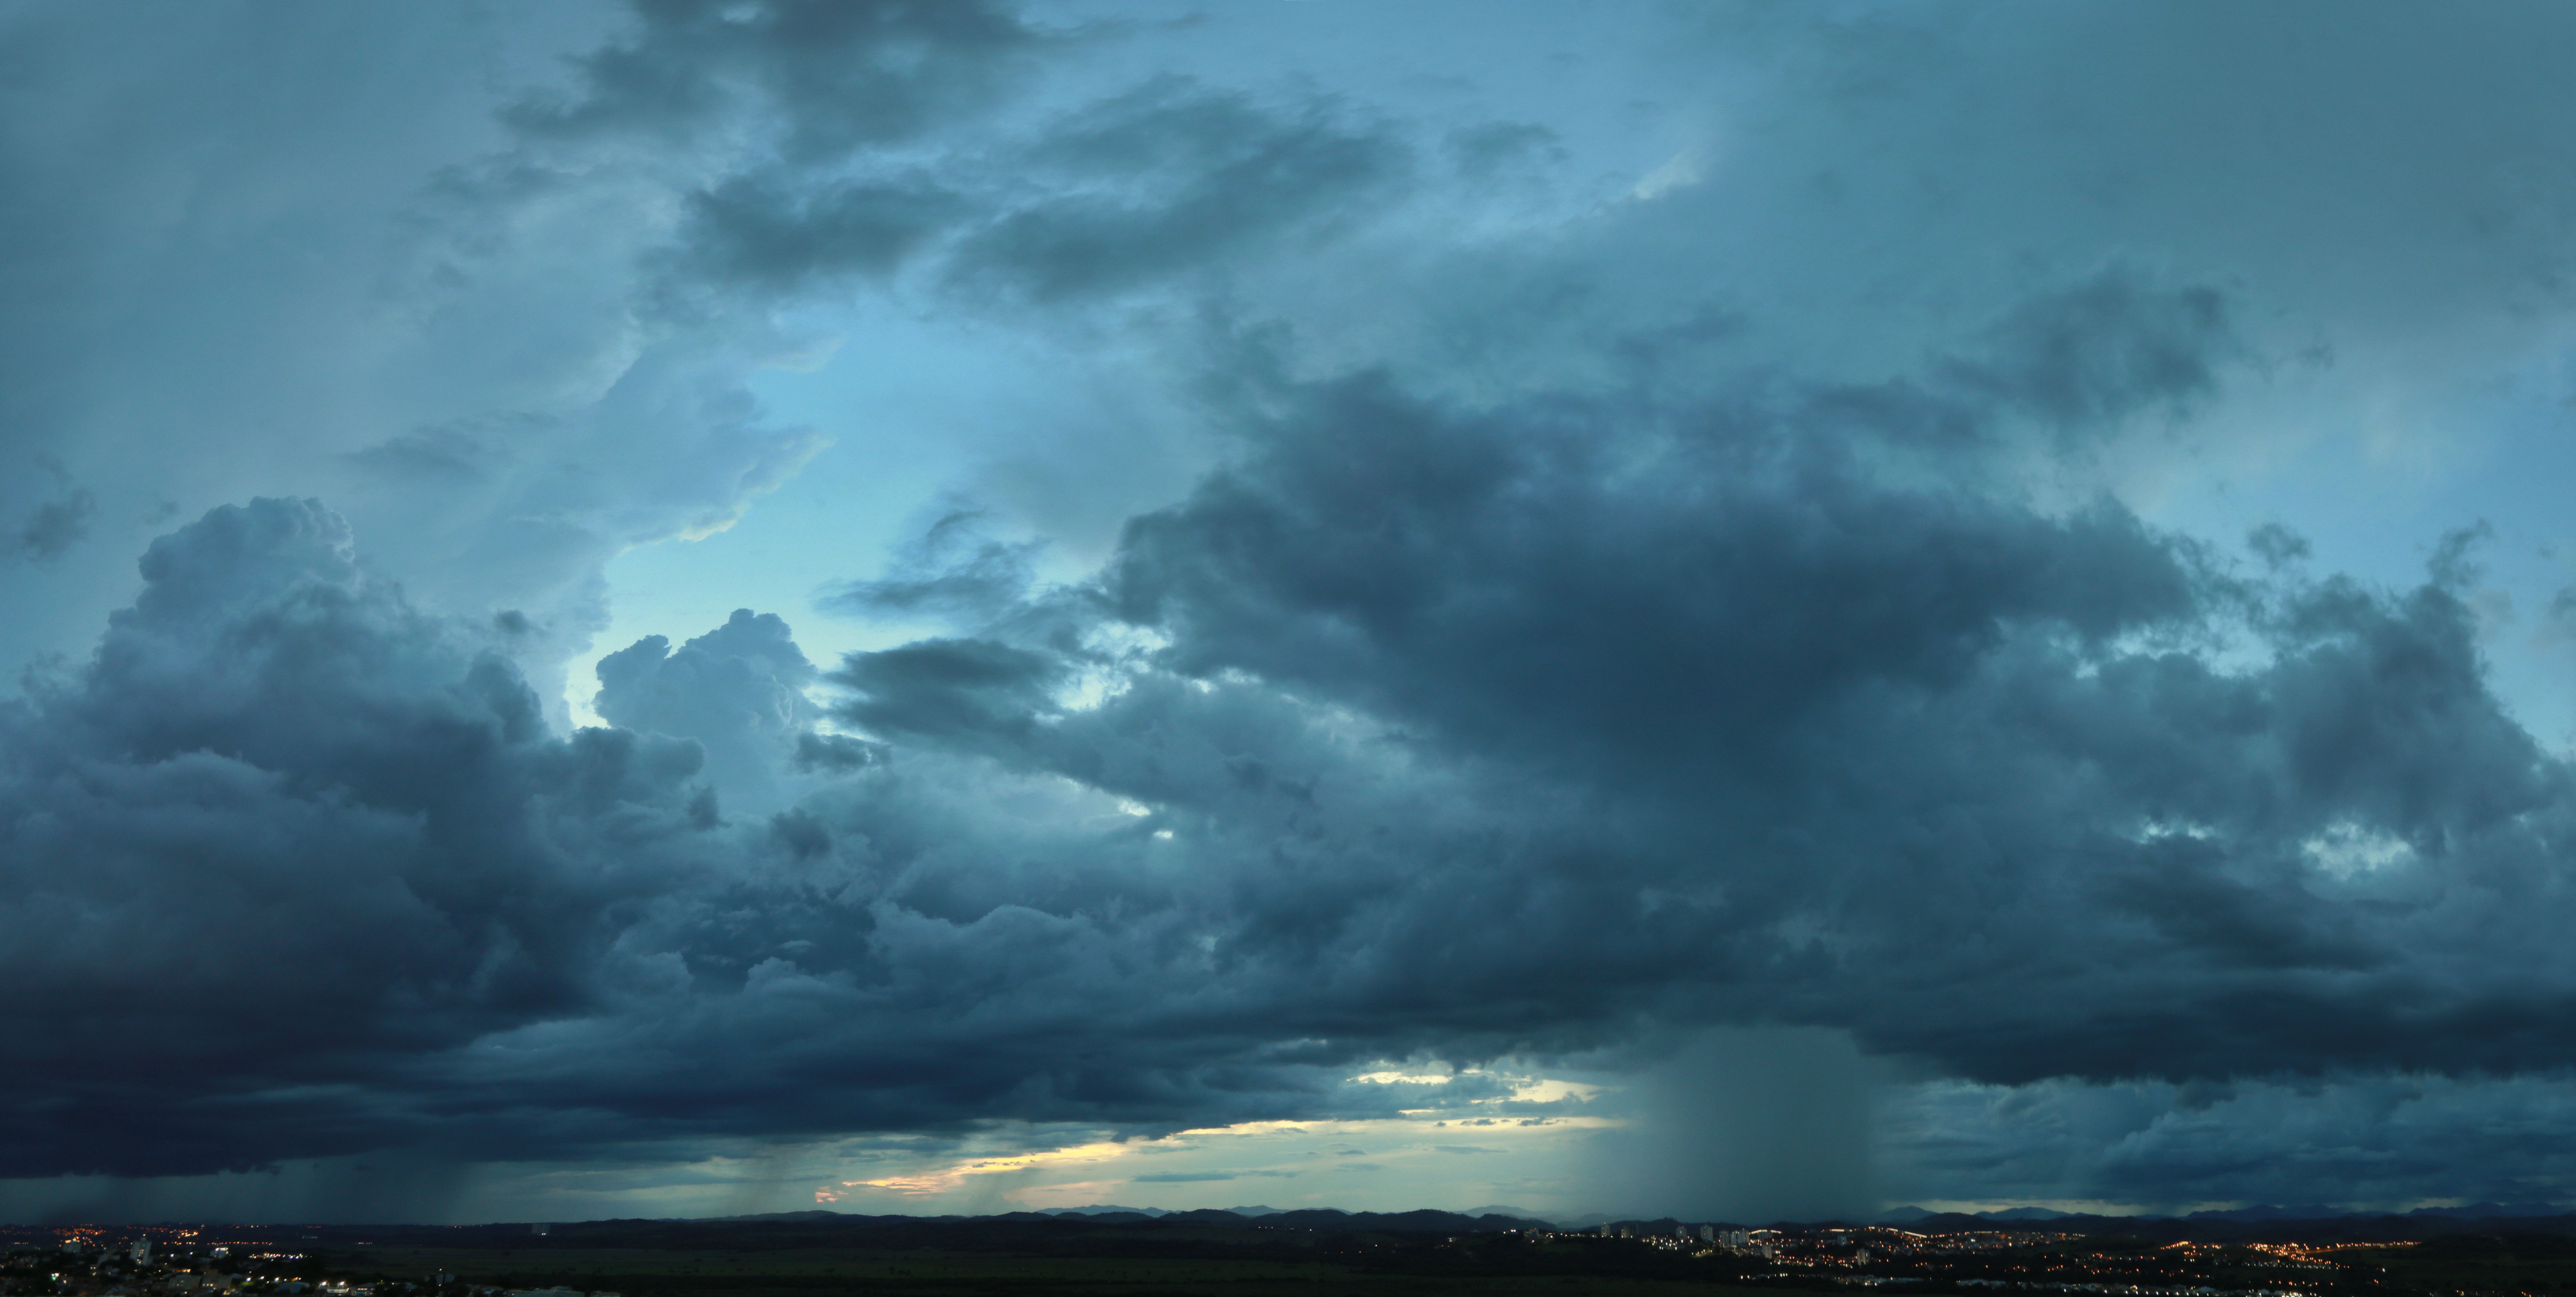
clouds, rain, sky, city, lights, mountains, storm, rainy, thunder, cloud, nature, daytime, atmosphere, cumulus, atmospheric phenomenon, horizon, morning, evening, meteorological phenomenon, sunlight, ecoregion, landscape, thunderstorm, tree, dusk, sea, geological phenomenon, wind, darkness, ocean, plain